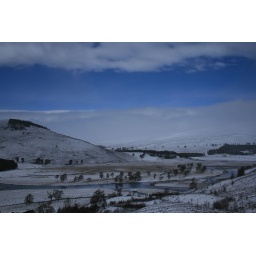
Looking over the river to the Linn of Quoich.  From the road out of Braemar